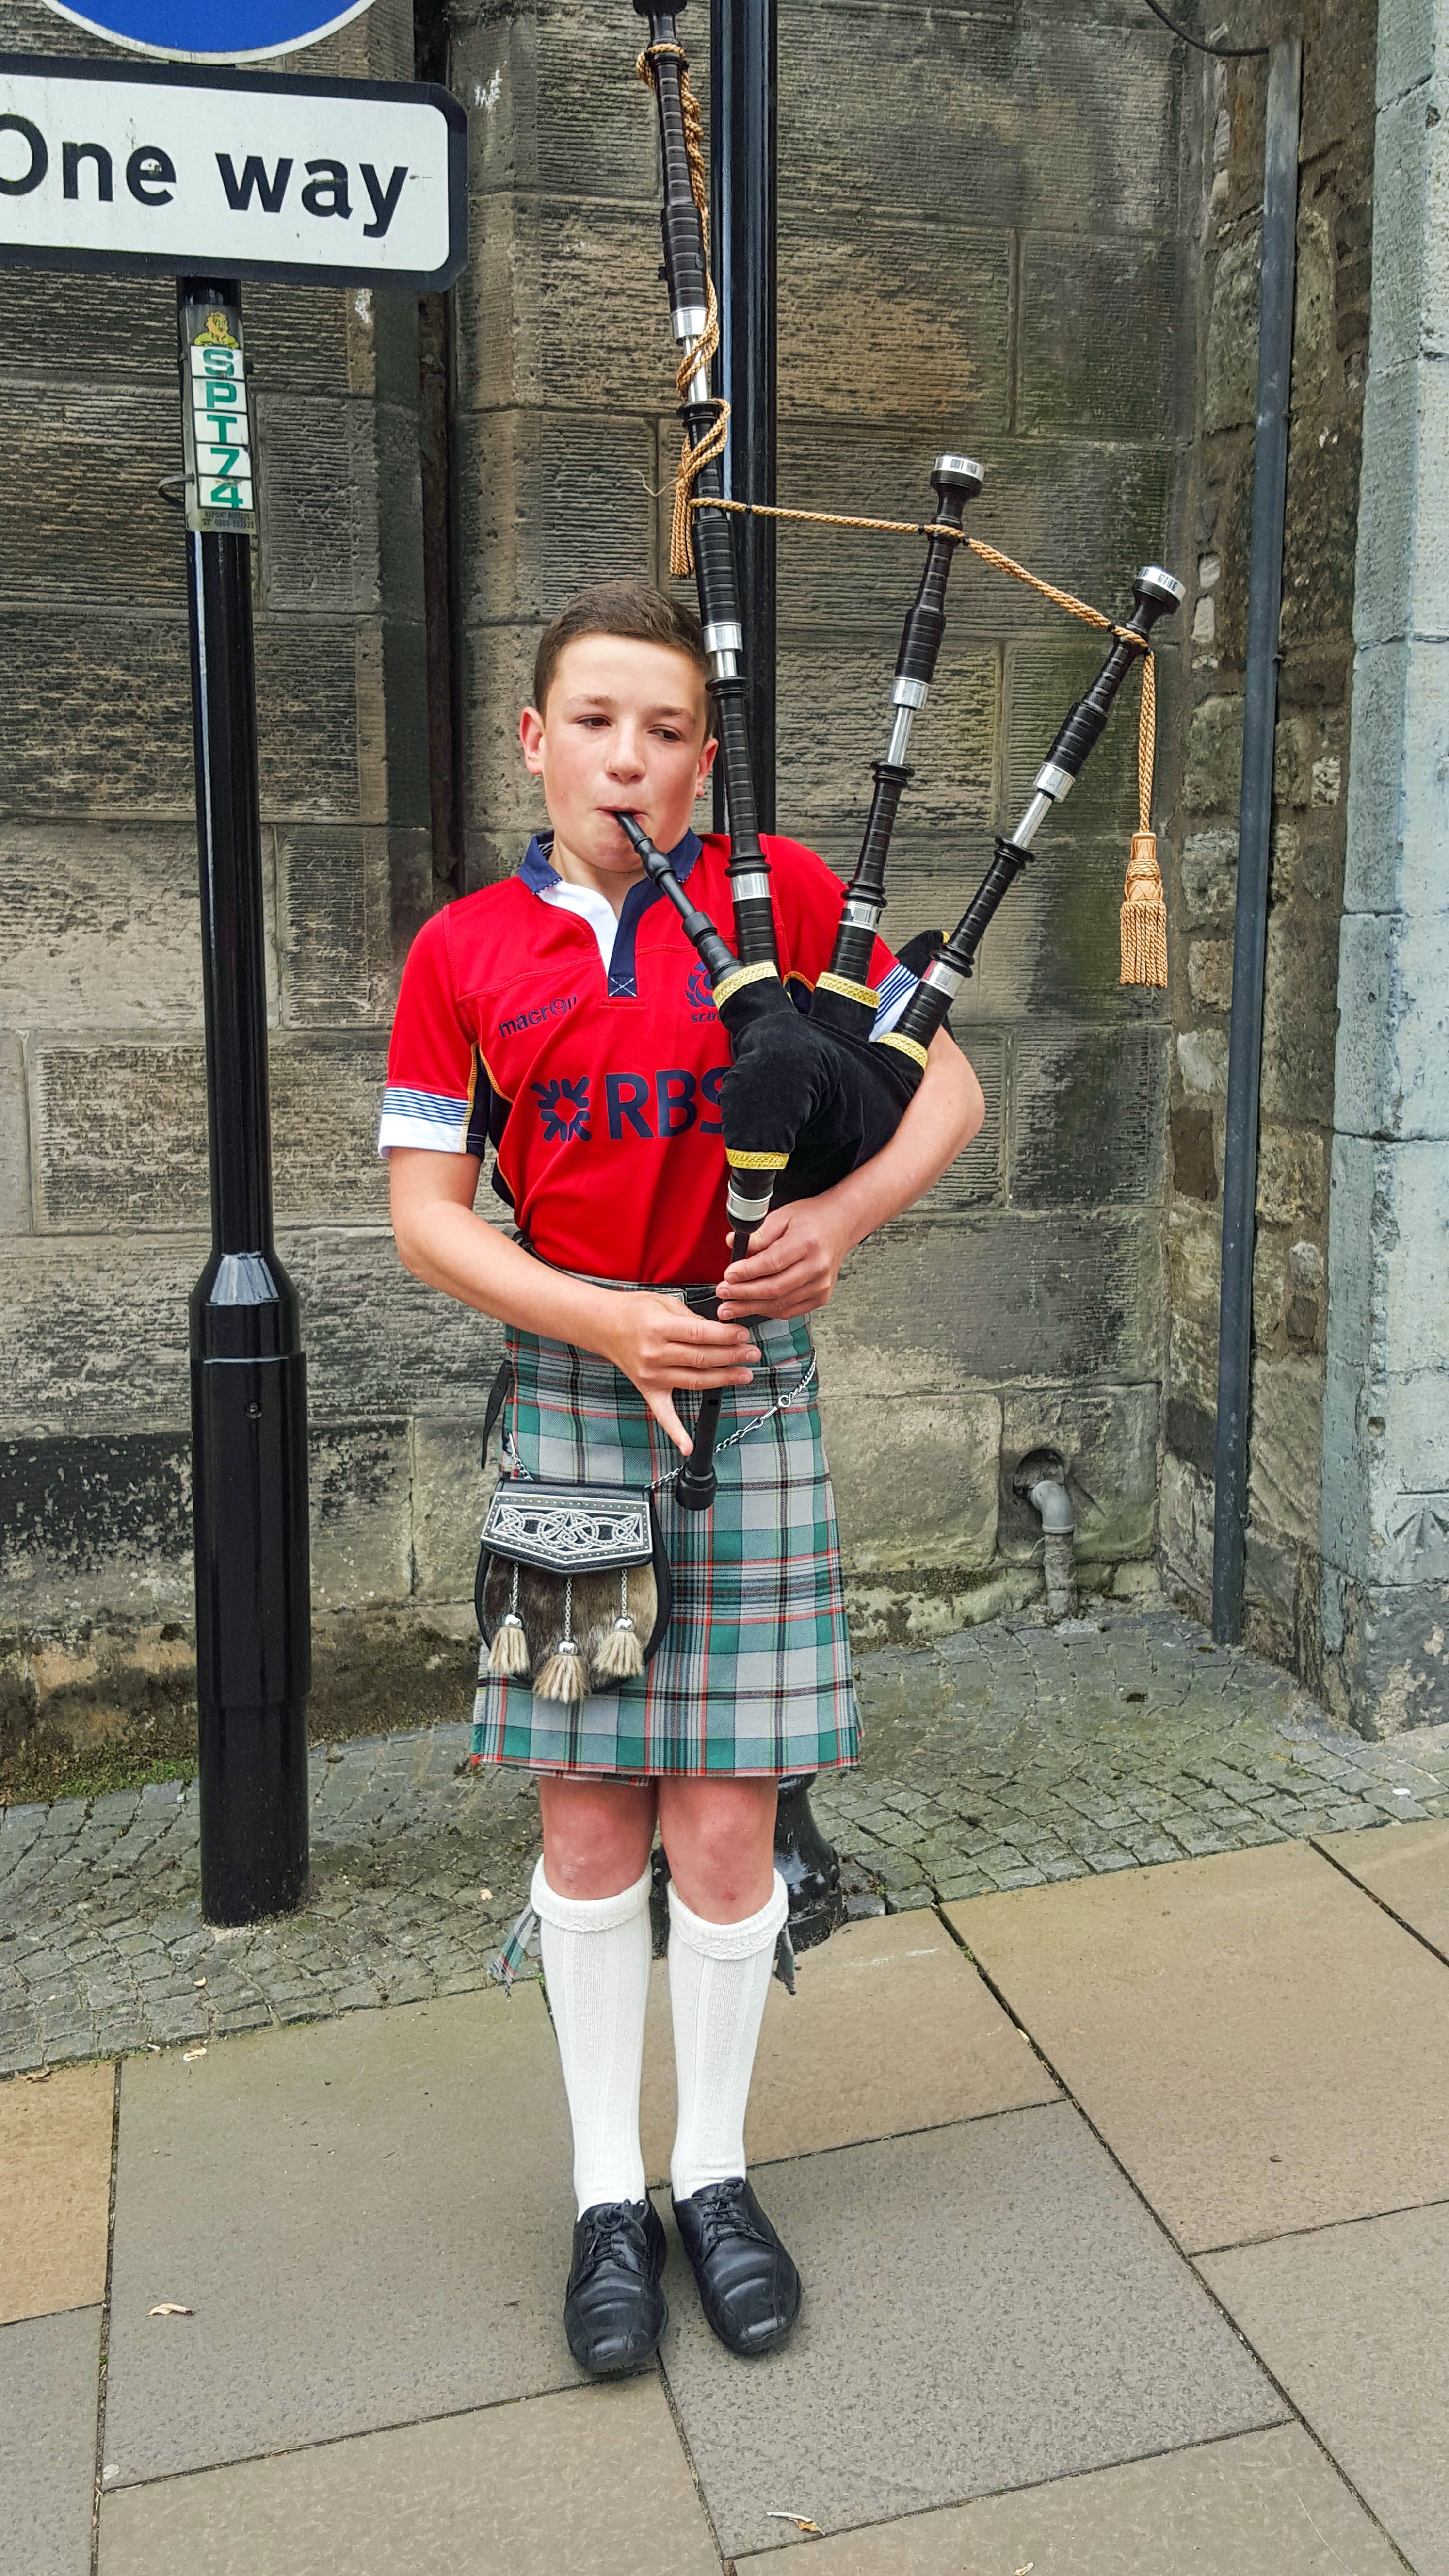
music, boy, clothing, england, scotland, scottish, costume, bagpipes, kilt, stirling, weight training, bagpiper